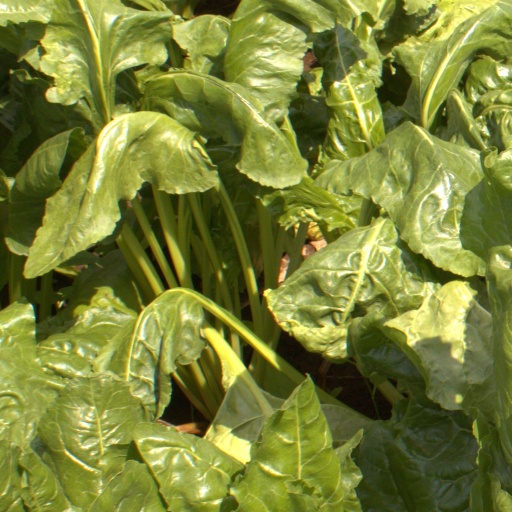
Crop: sugar beet